Answer in natural language. Considering the relative positions, is brown office desk with drawers above or below dark frame red plaid blanket bed? Choose between the following options: above or below
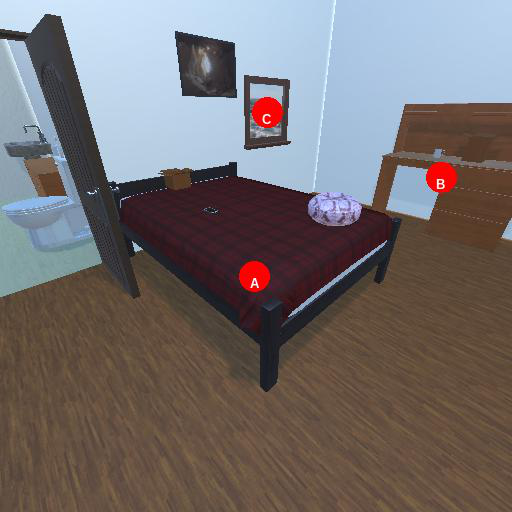
<answer>above</answer>